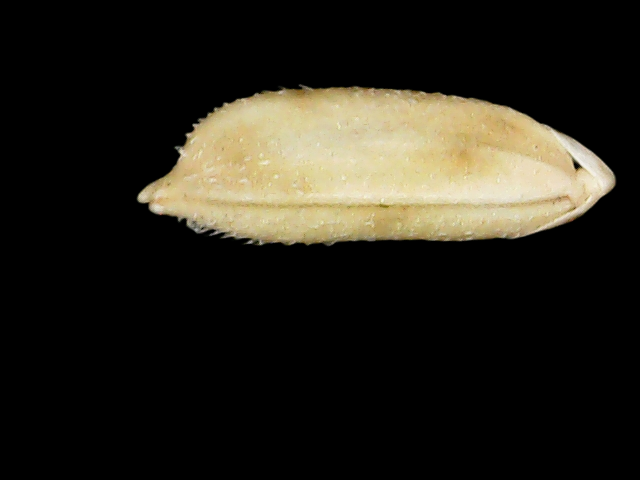
Rice variety: Bd30